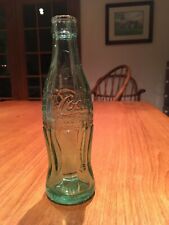
Waste category: glass